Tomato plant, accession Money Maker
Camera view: vertical (180 deg); turntable rotation: 270 degrees
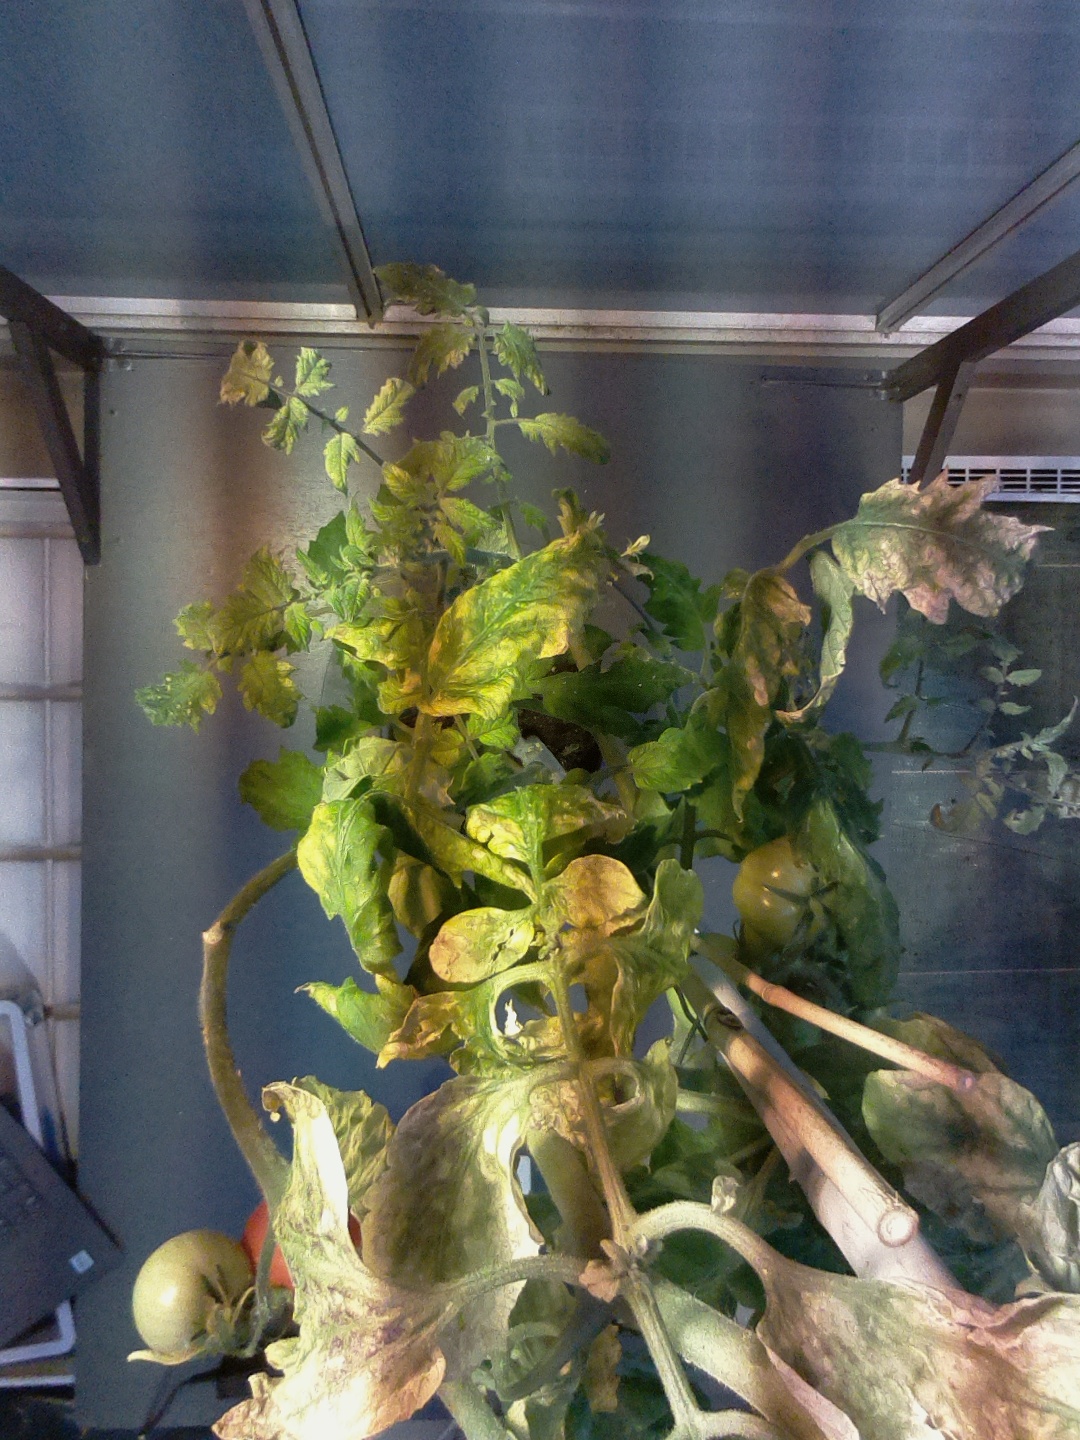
BBCH growth stage 89: 90%-100% of fruits show typical fully ripe color